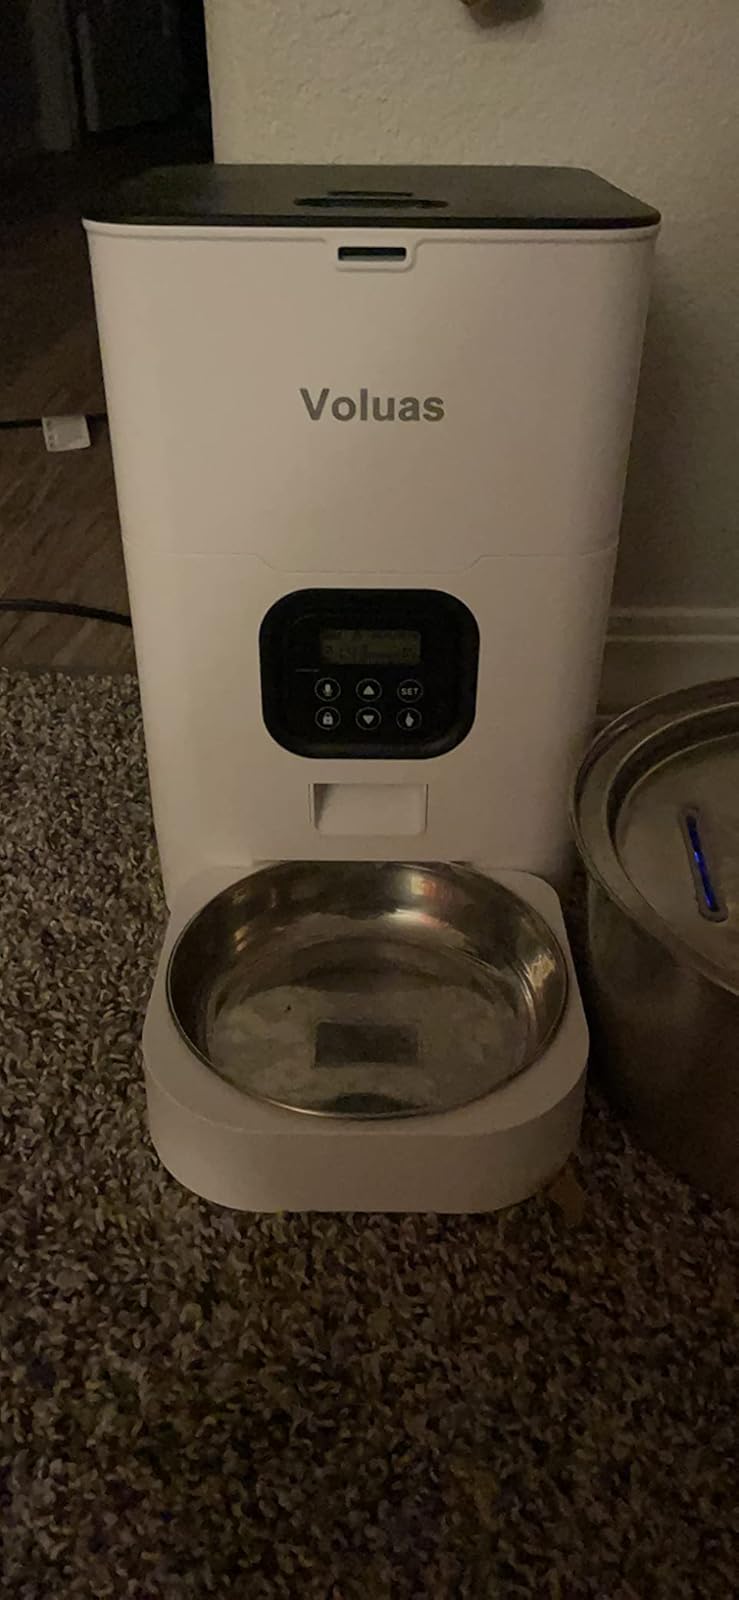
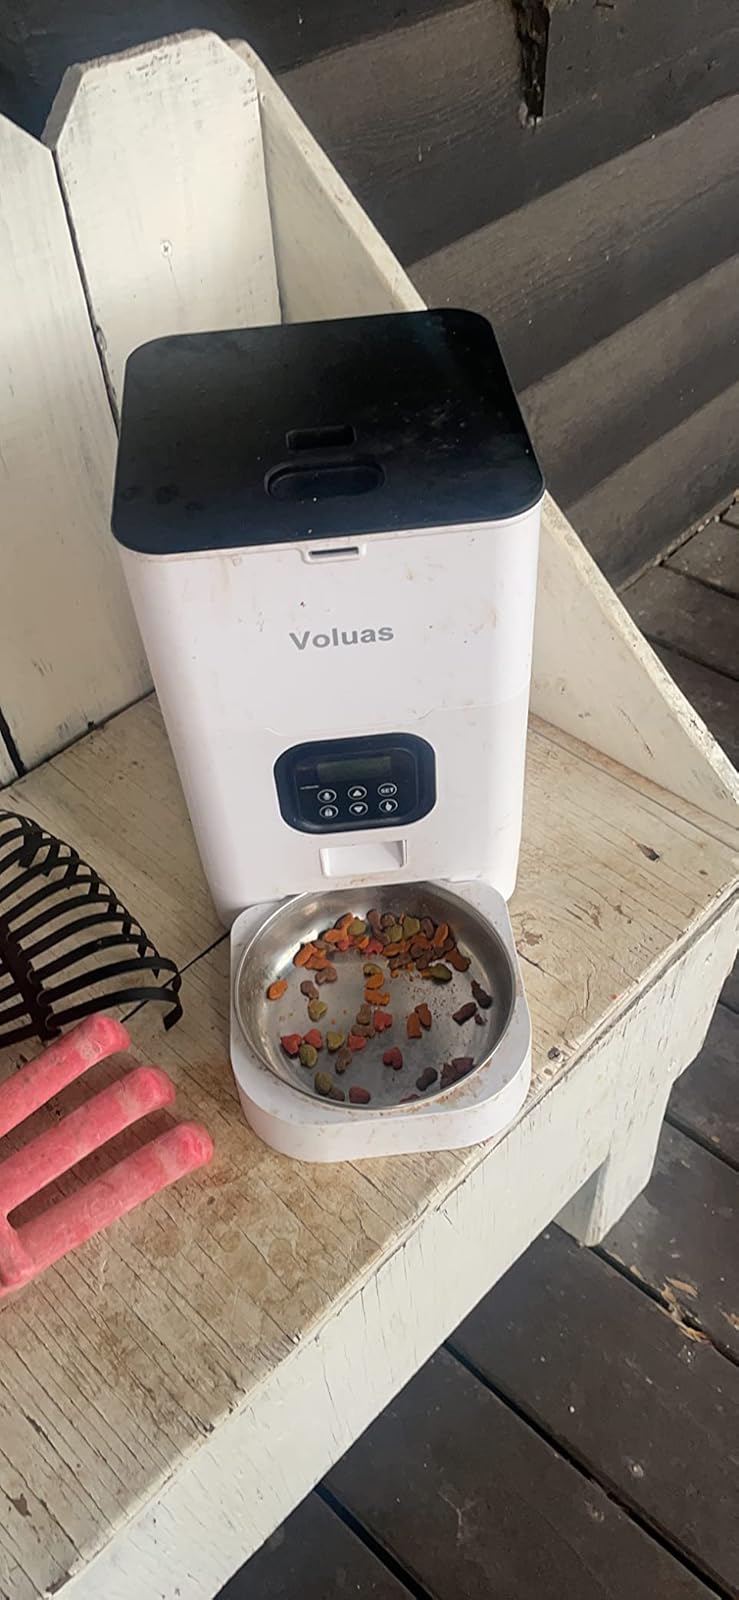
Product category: items_feeder
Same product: yes